Musée des Lettres et Manuscrits

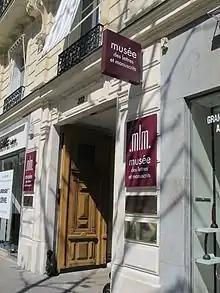
Entrance to the Musée des Lettres et Manuscrits in April 2014

The Musée des Lettres et Manuscrits ("Museum of Letters and Manuscripts") was a museum of letters and manuscripts located at 222 Boulevard Saint-Germain in the 7th arrondissement of Paris, France, as well as in Brussels. It closed in 2014 after its owner Gérard Lhéritier and his company Aristophil were investigated for allegedly running the museum as an illegal Ponzi scheme.